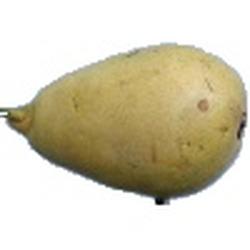
Label: Pear